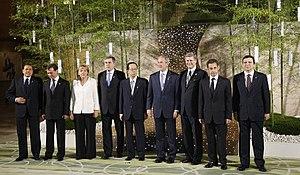
Le sommet du G8 de 2008, 34ᵉ réunion du G8, réunissait les dirigeants des sept pays démocratiques les plus industrialisés et la Russie, ou G8, du 7 au 9 juillet 2008, dans la ville japonaise de Tōyako.
Yasuo Fukuda, né le 16 juillet 1936 à Takasaki, ville de la préfecture de Gunma, est un homme d'État japonais. Fils de l'ancien Premier ministre Takeo Fukuda, il est lui-même président du Parti libéral-démocrate du 23 septembre 2007 au 22 septembre 2008 et Premier ministre du Japon du 26 septembre 2007 au 24 septembre 2008.